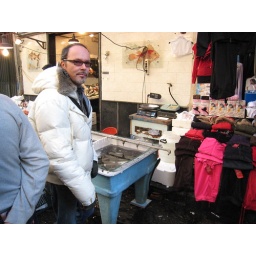
Jeffrey @ fish market near Naples train station